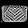
Label: Bag